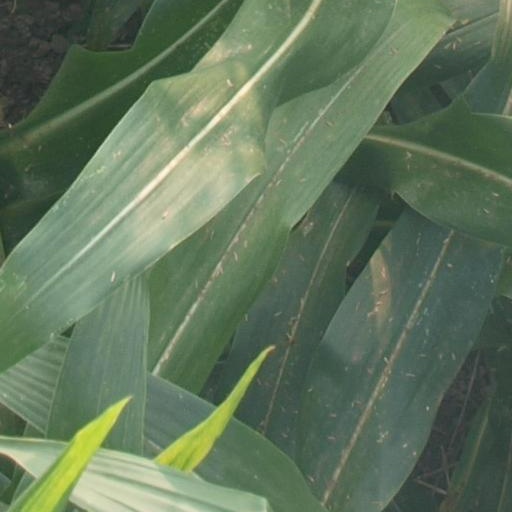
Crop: maize; corn